The Bard (British horse)

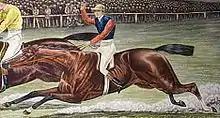
Engraving of The Bard racing at Epsom Downs in the 1886 Derby

The Bard (1883–1902) was a British Thoroughbred racehorse. He was owned by Robert Peck and Owen Williams. Robert Peck was also his trainer. He won 23 of his 25 races, including the Goodwood Cup and Doncaster Cup in 1886. He also finished second in to Ormonde in The Derby.